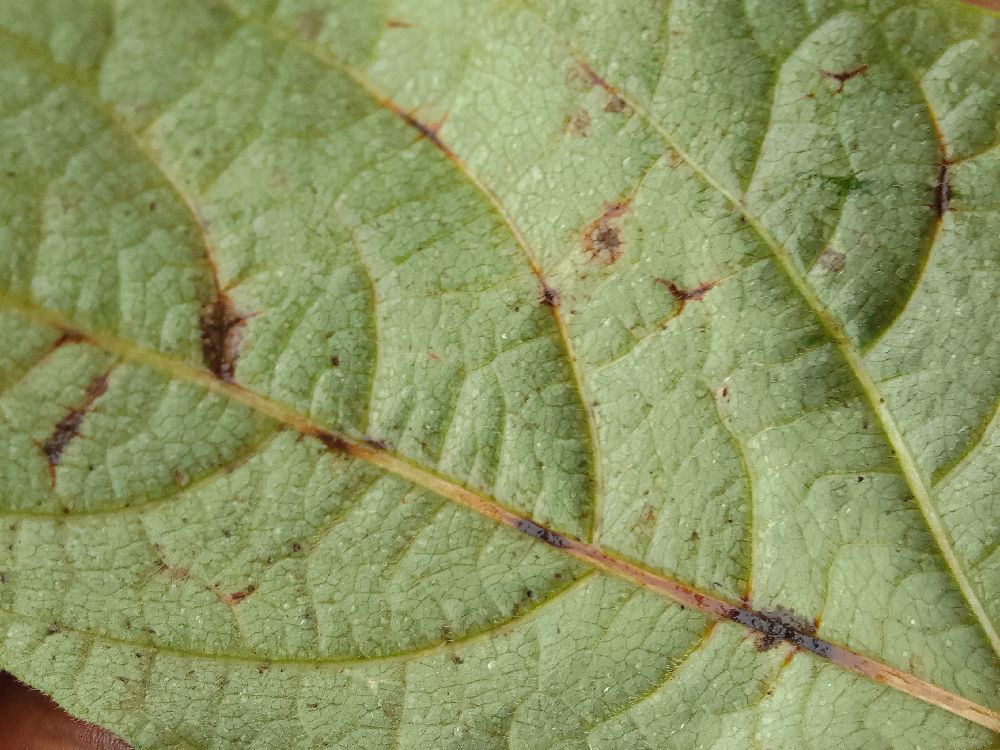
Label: anthracnose